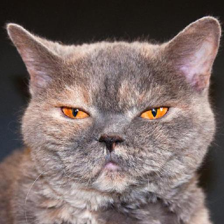
Label: animals